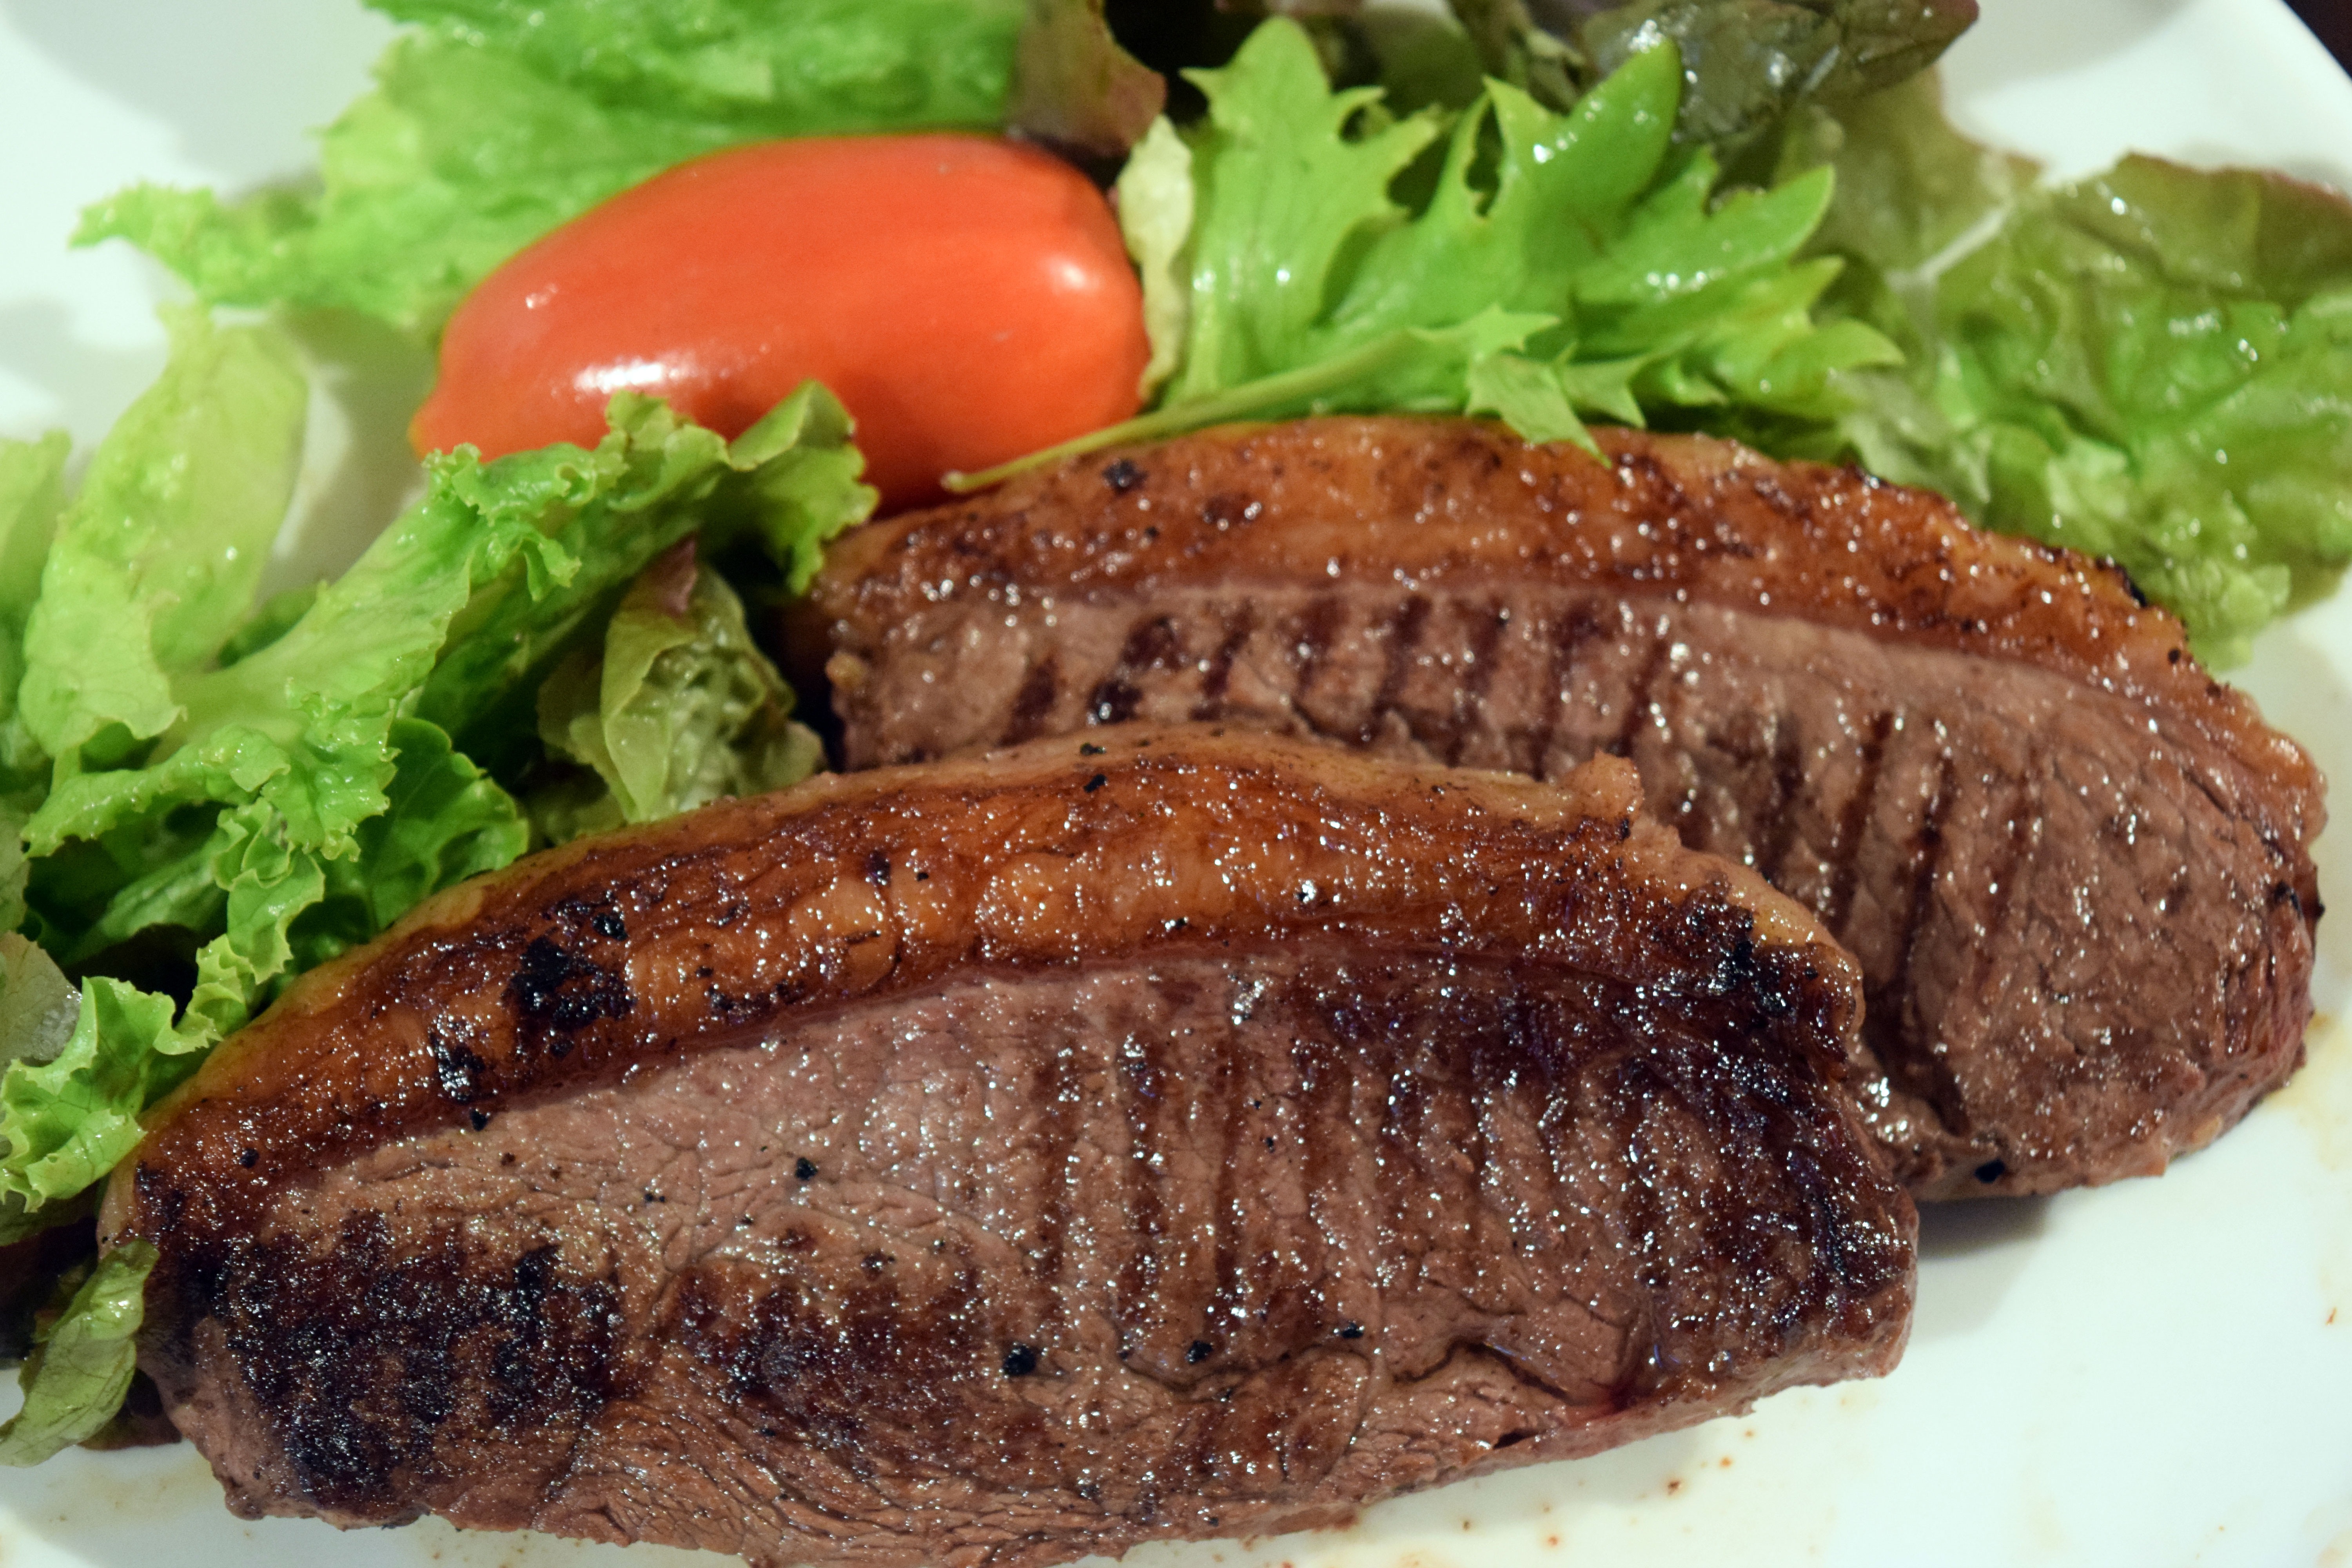
dish, meal, food, recipe, meat, beef, steak, dinner, steaks, venison, beef tenderloin, food plate, rib eye steak, animal source foods, sirloin steak, salisbury steak, meat chop, short ribs, flat iron steak